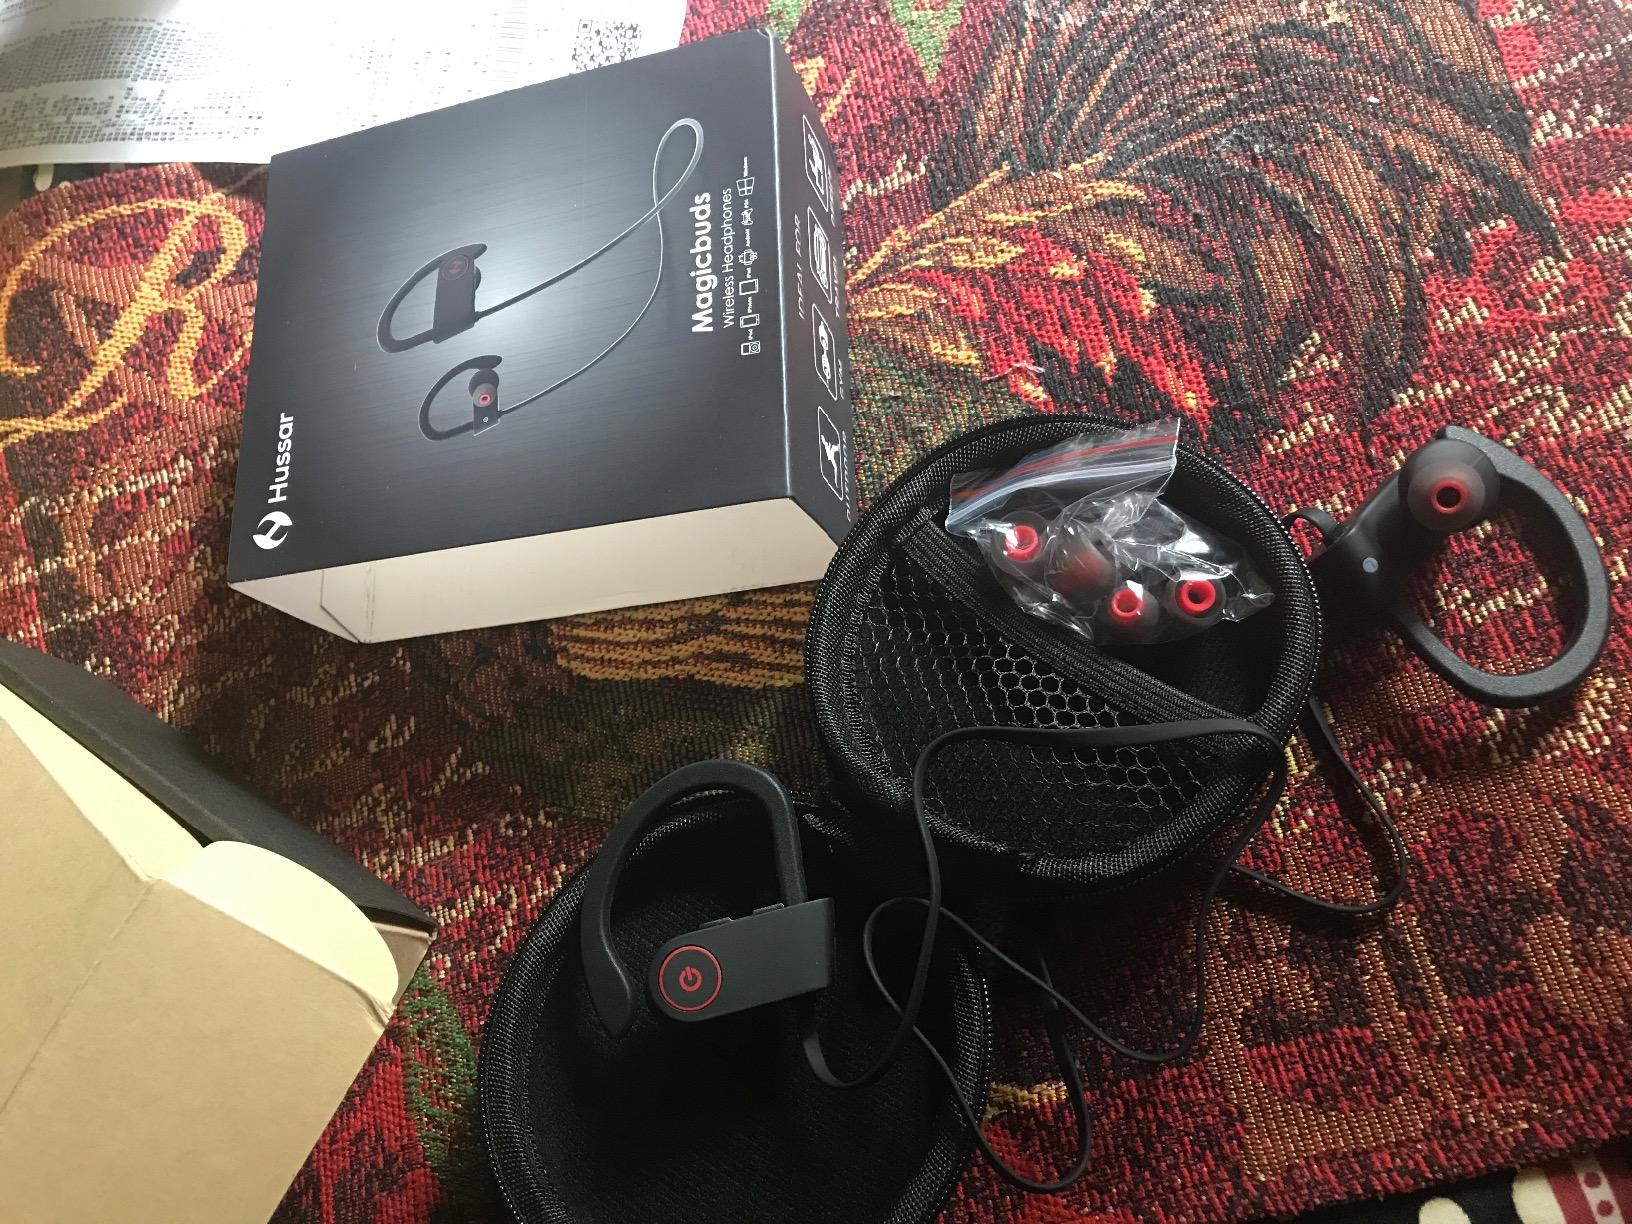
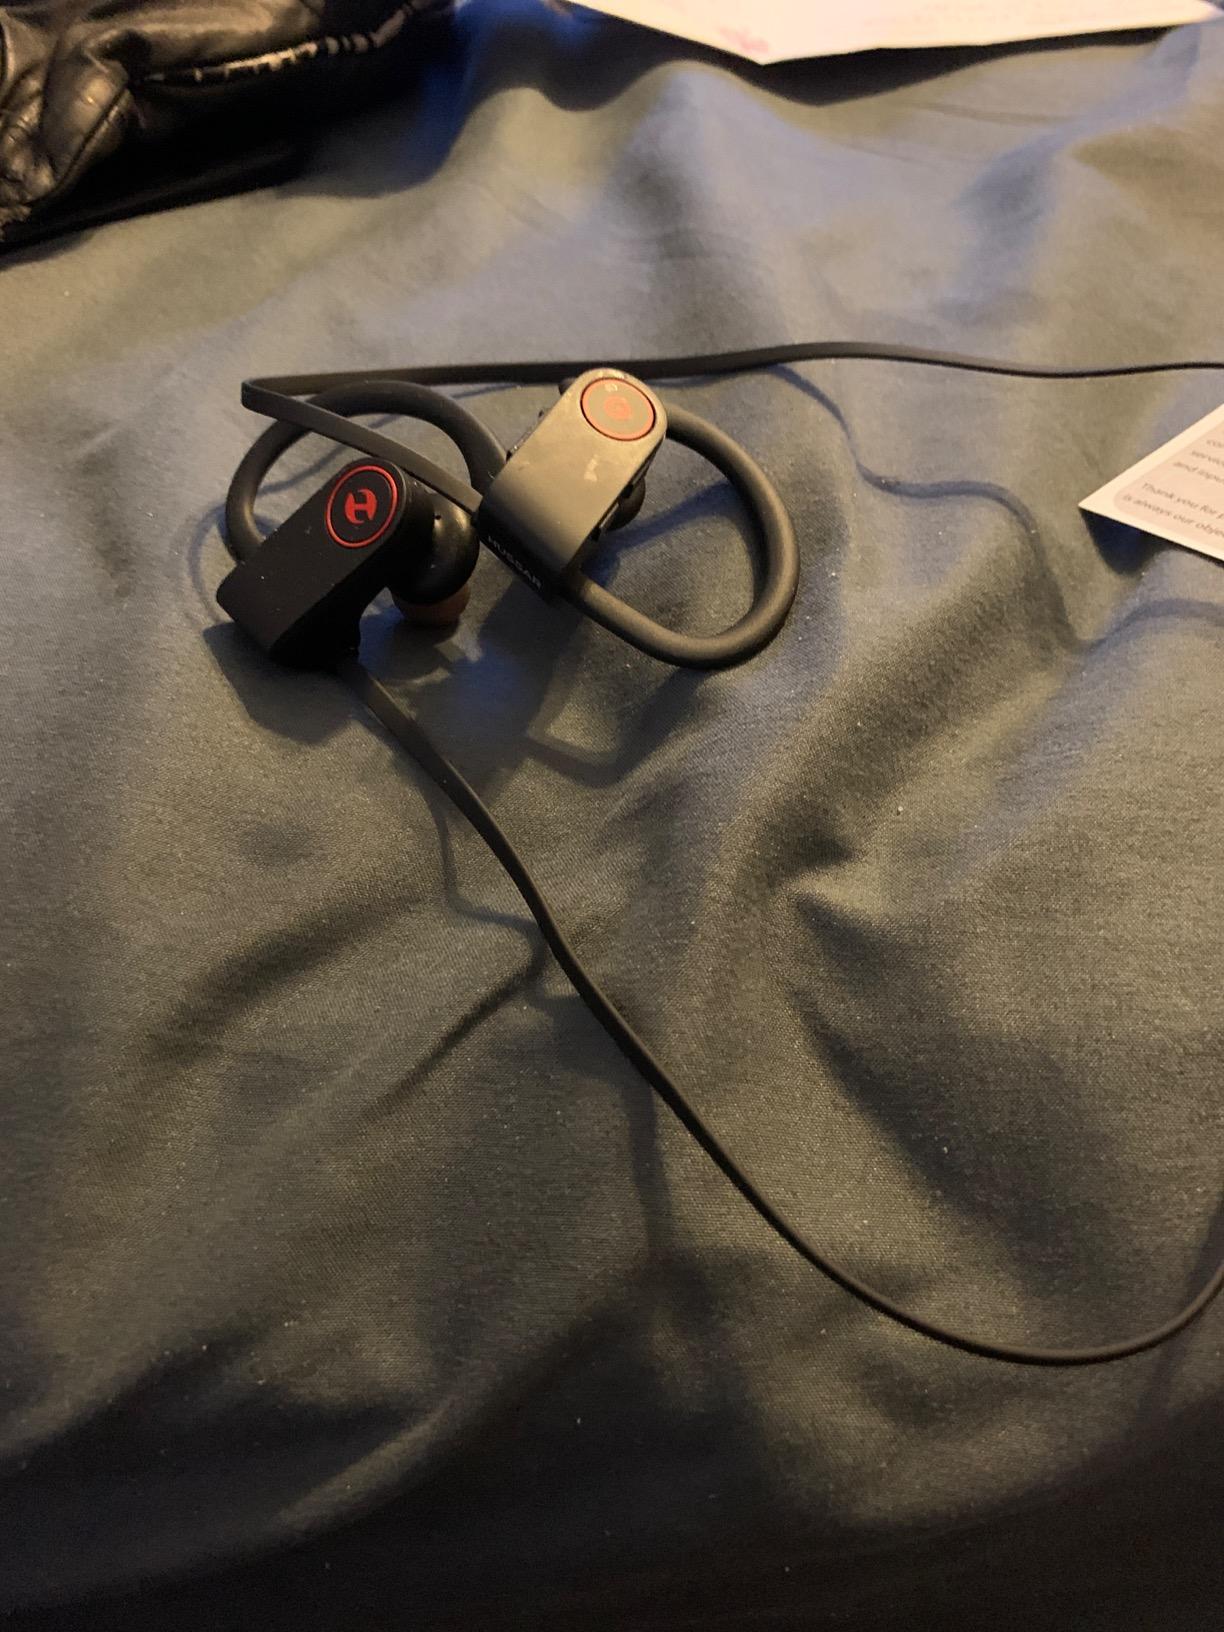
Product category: headphones
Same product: yes